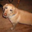
Label: dog